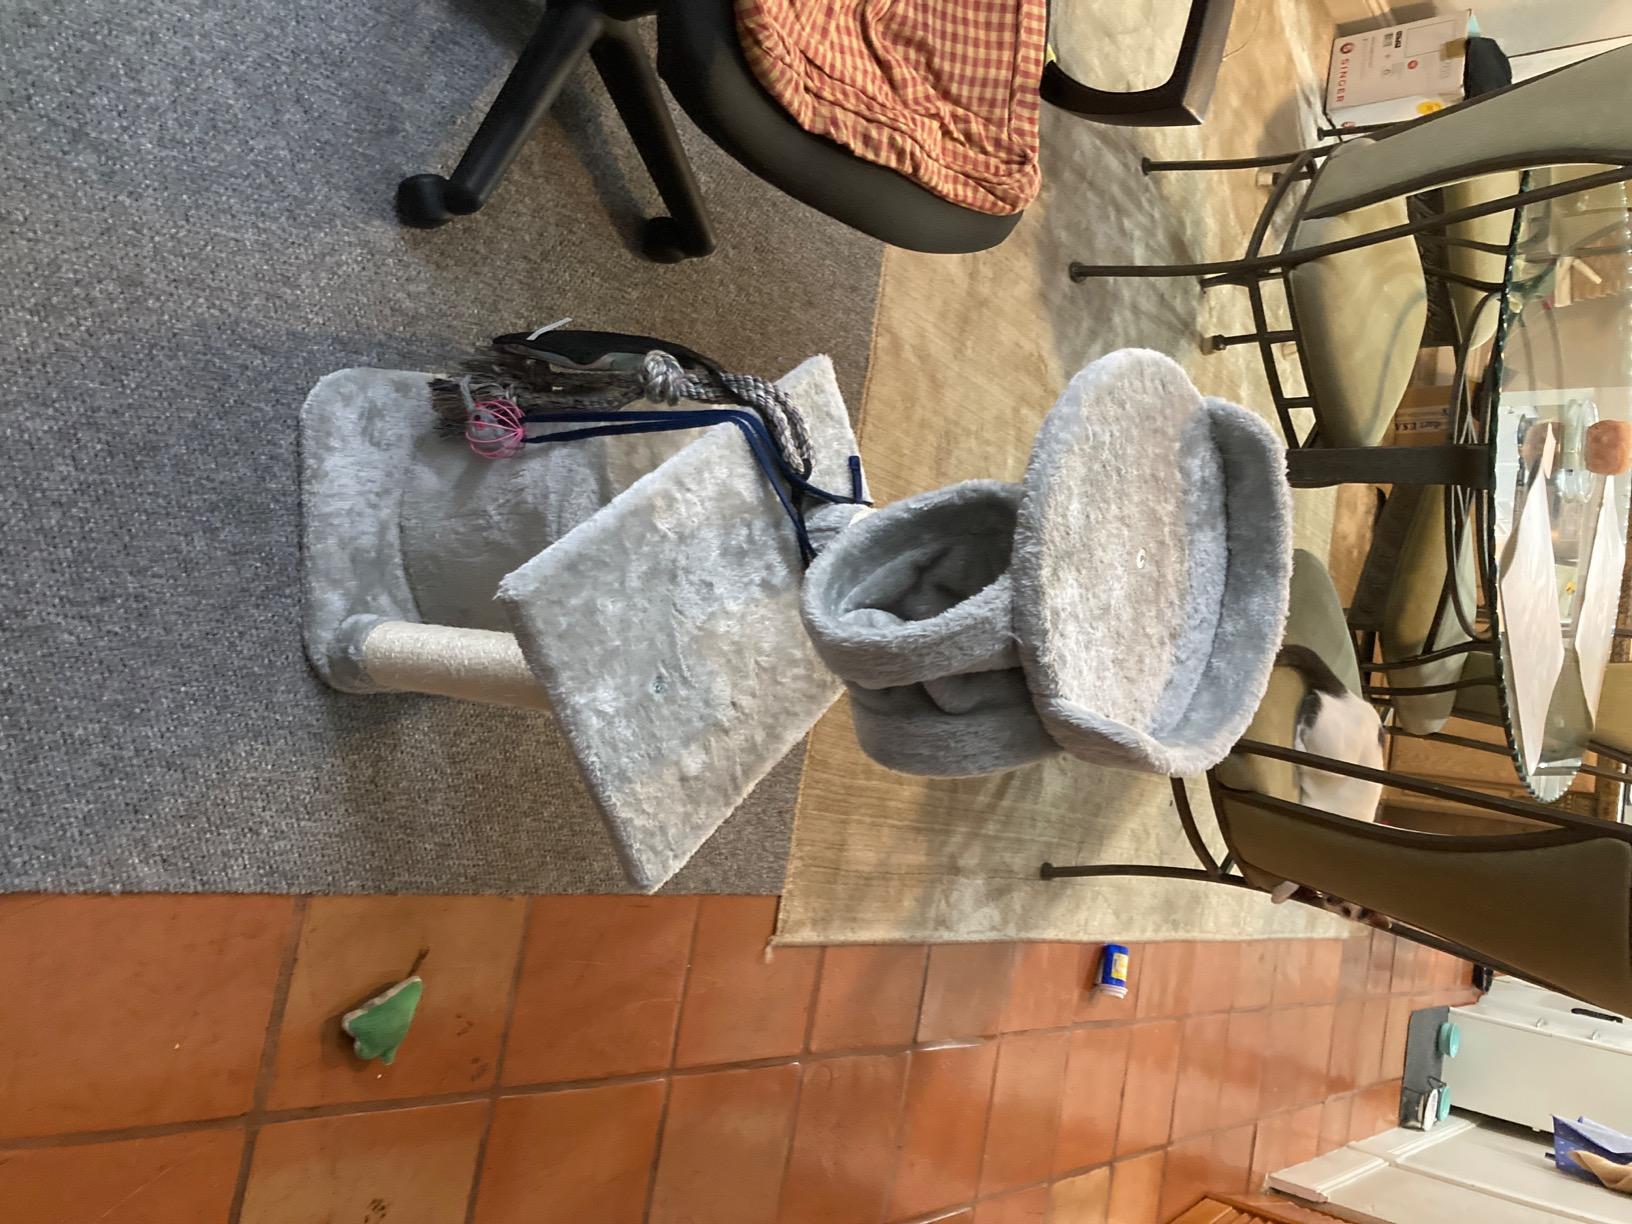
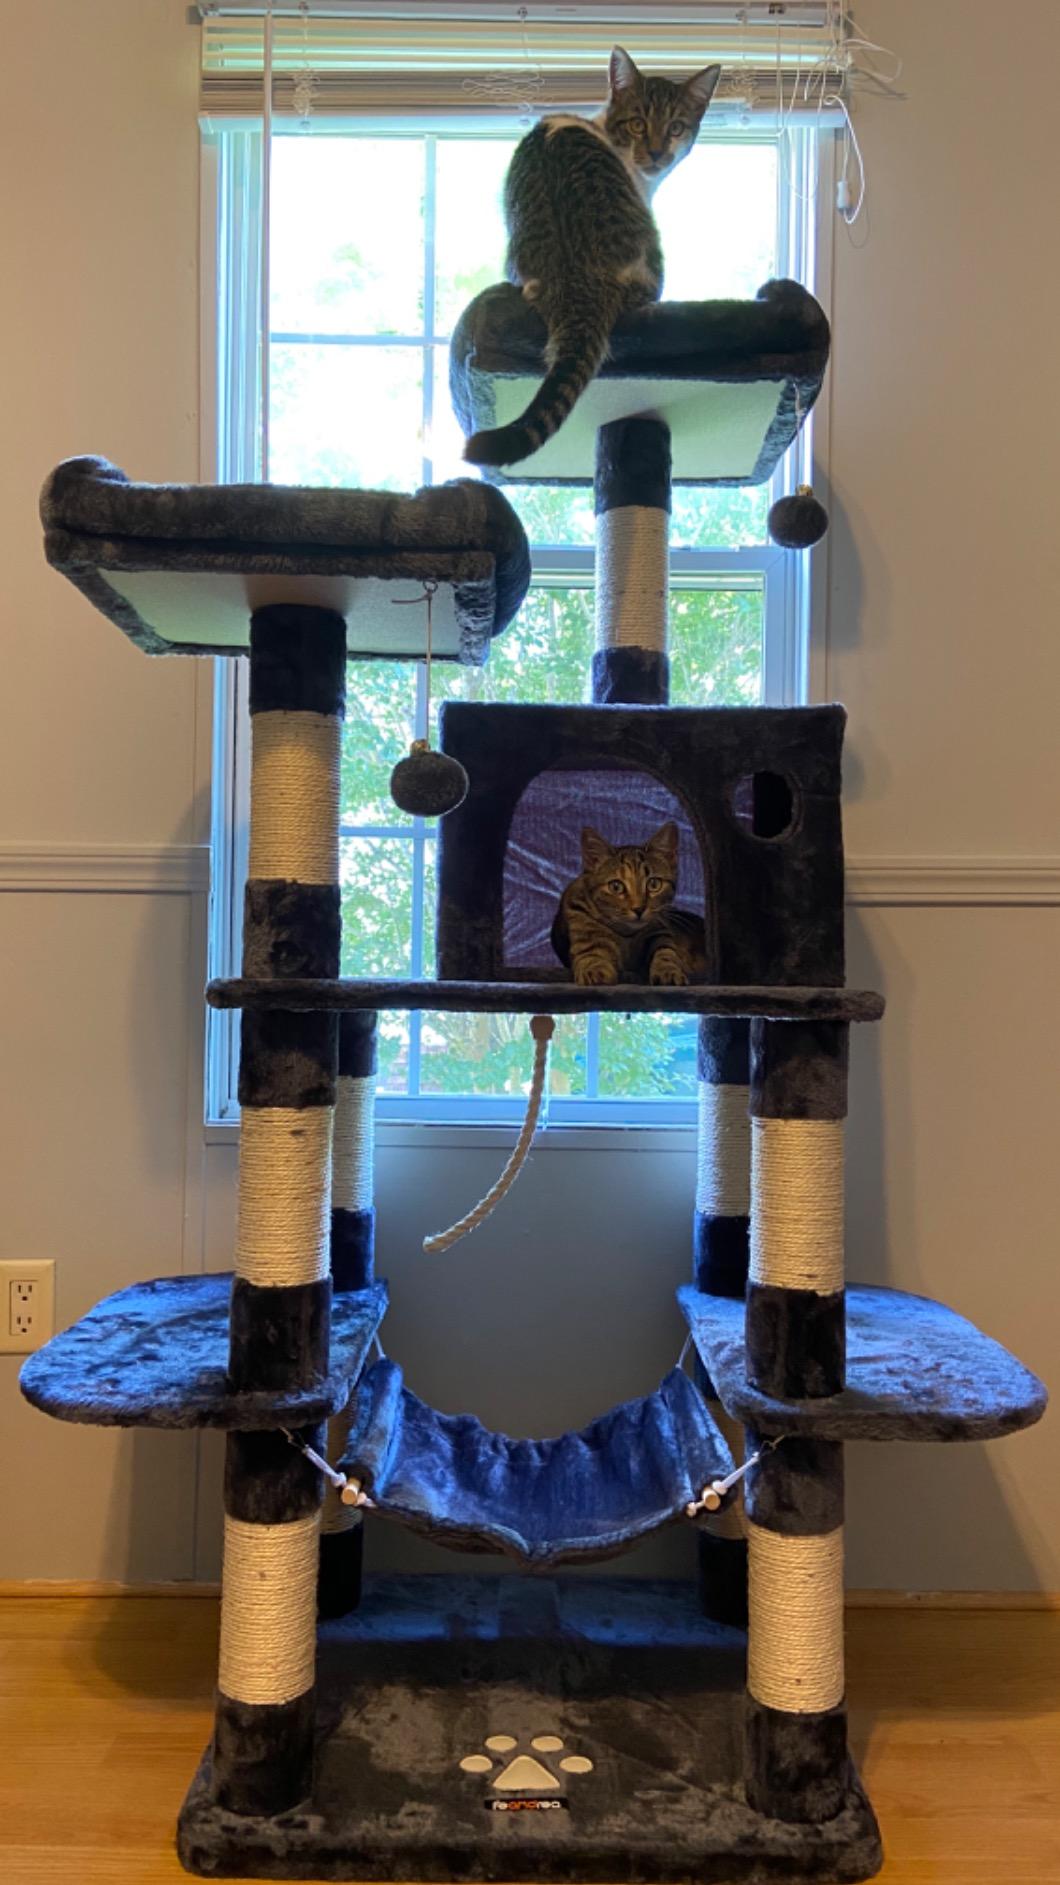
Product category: items_cat tree
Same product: no